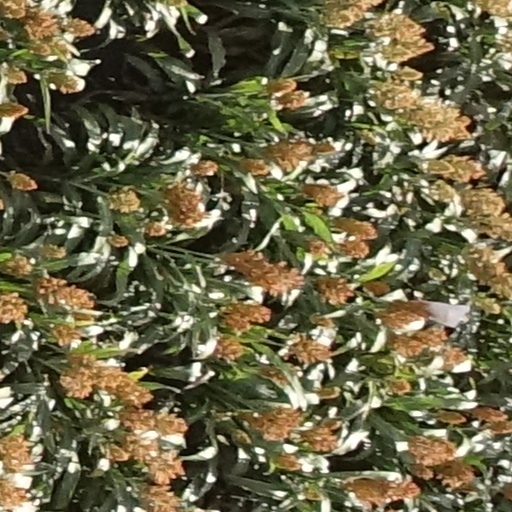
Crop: sorghum